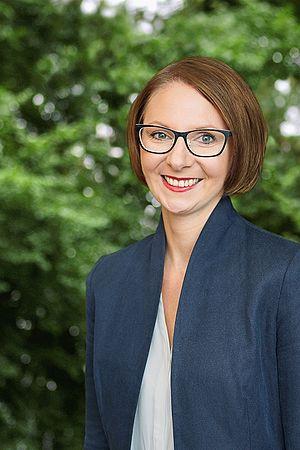
Cette liste présente les 143 membres de la 16ᵉ législature du Landtag de Bade-Wurtemberg au moment de leur élection le 13 mars 2016 lors des Élections législatives régionales de 2016 dans le Bade-Wurtemberg. Elle présente les élus du land et précise si l'élu a été élu dans le cadre d'une des 70 circonscriptions, de manière directe ou s'il a été repêché par le système de la proportionnelle.
Sandra Denise Boser est une femme politique allemande du parti Alliance 90 / Les Verts et membre du Landtag de Bade-Wurtemberg.